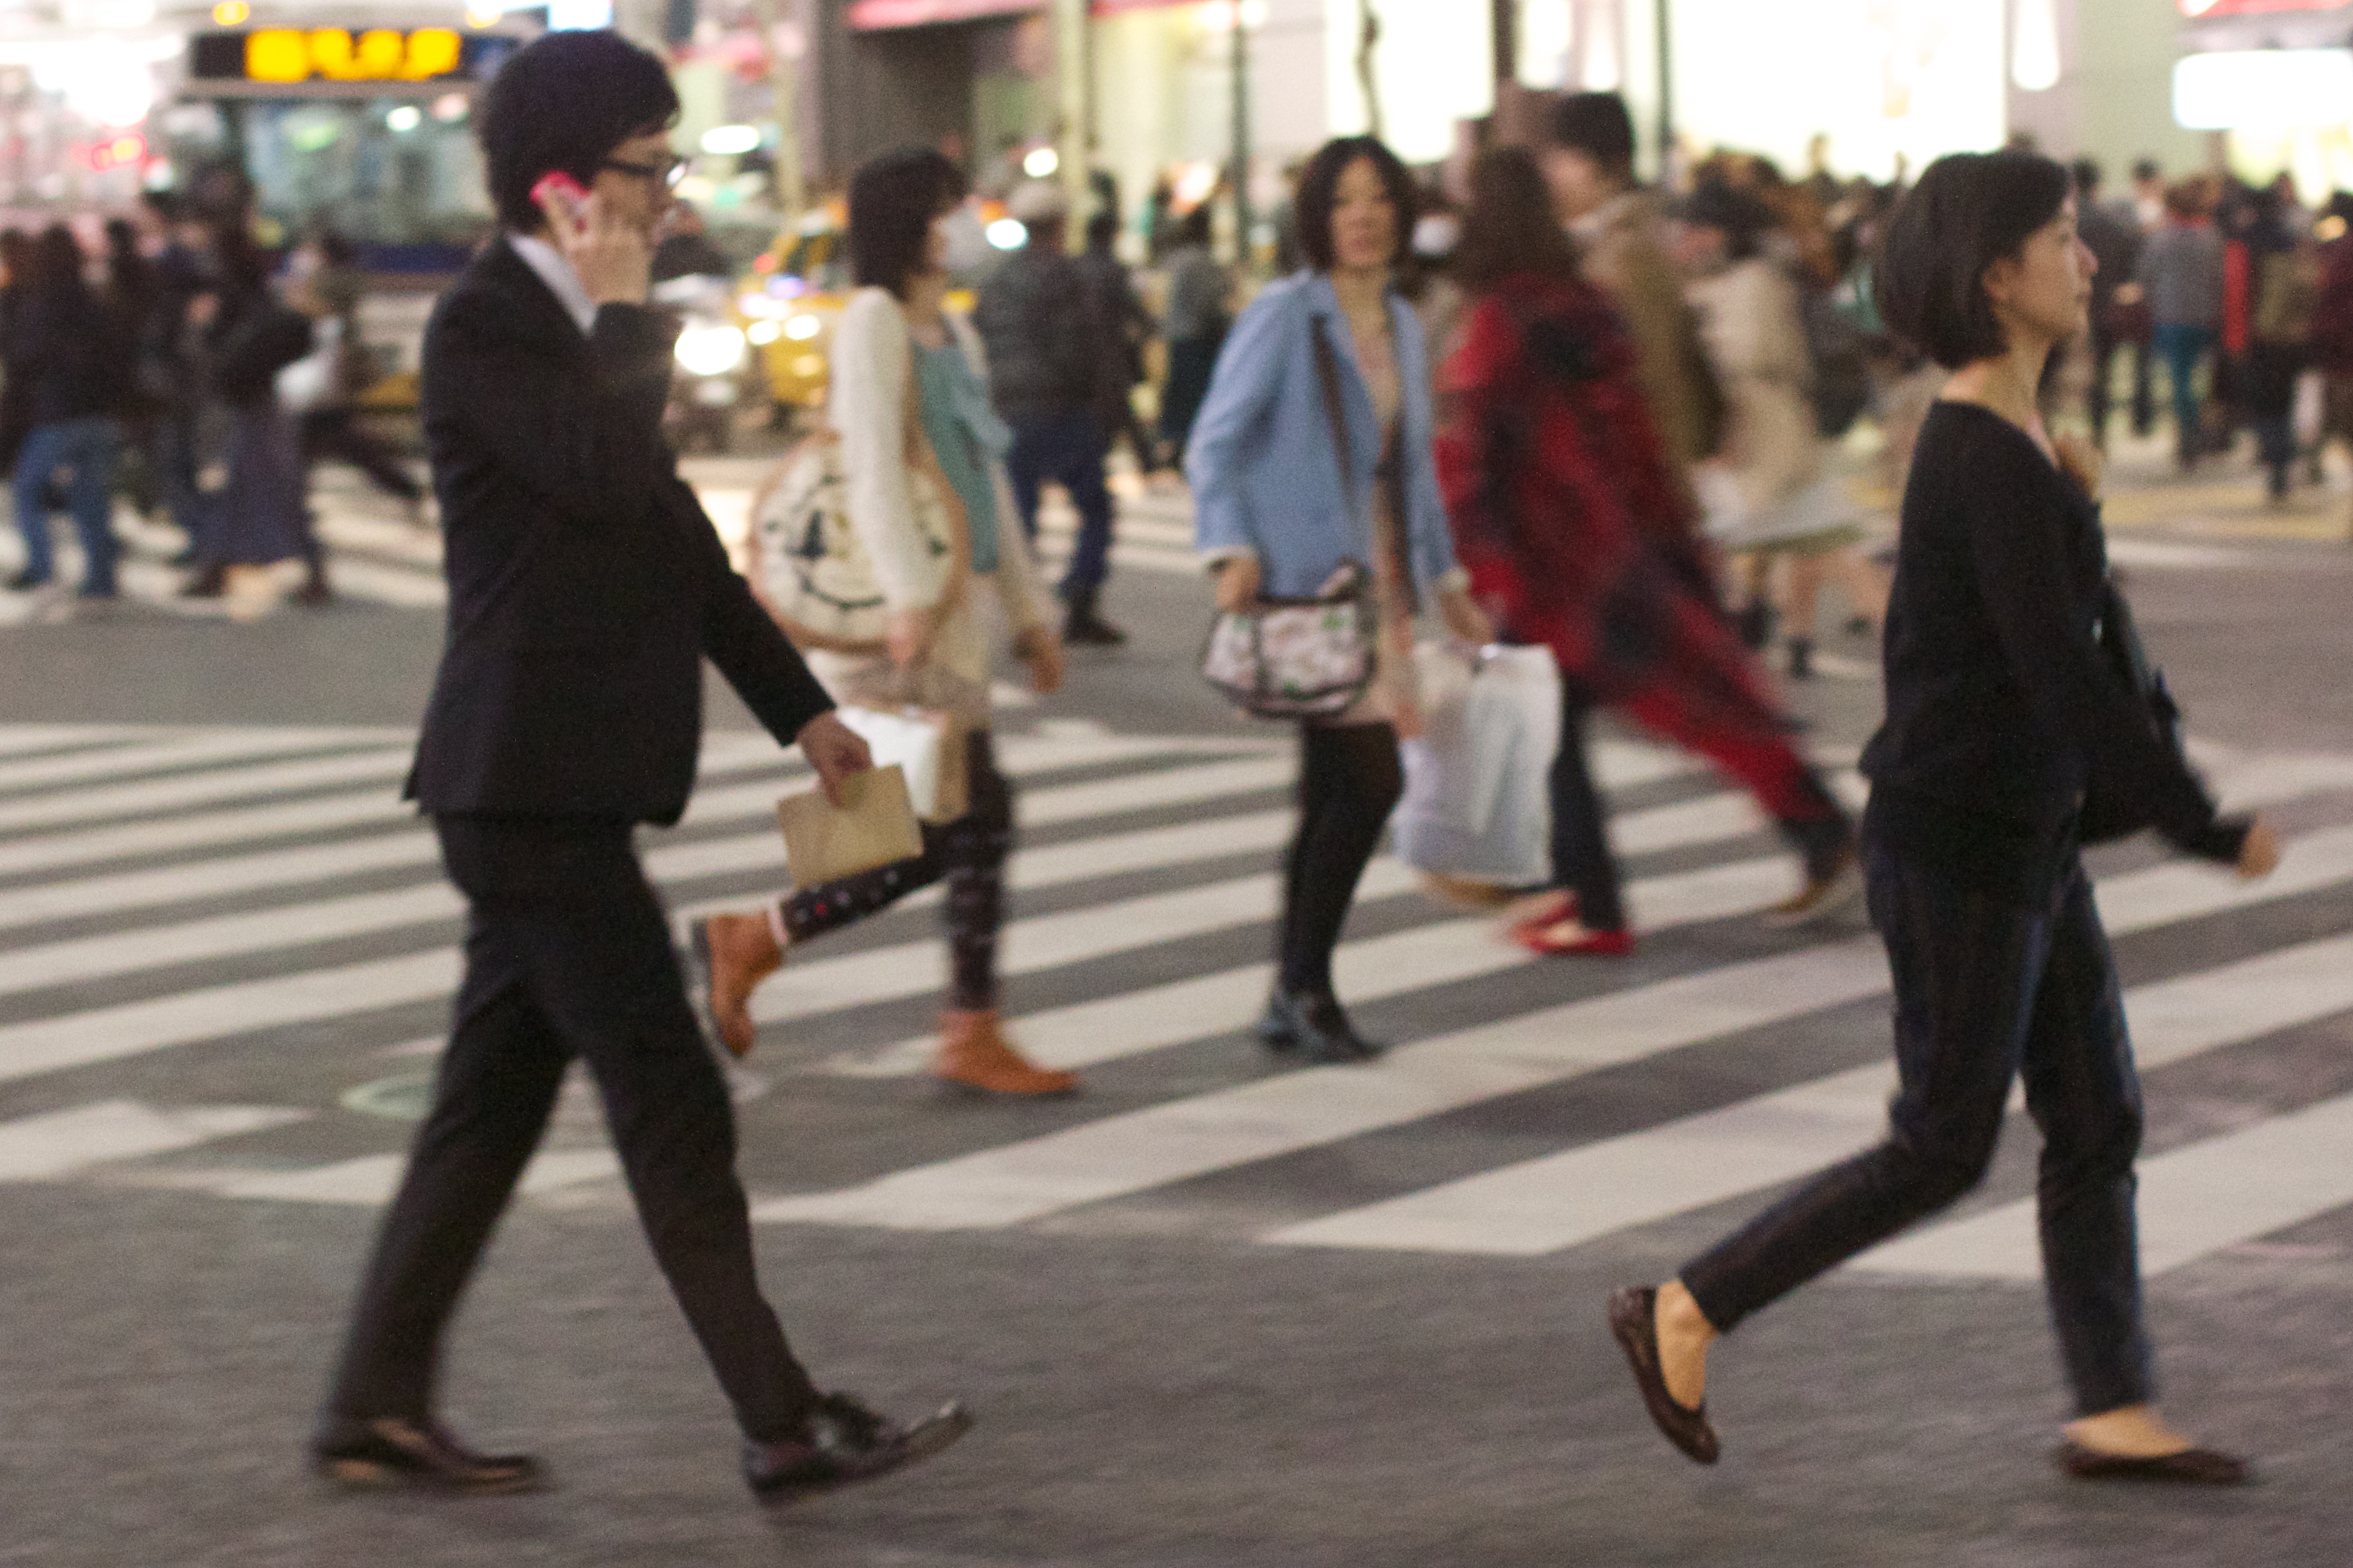
pedestrian, street, crowd, infrastructure, pedestrian crossing